Charon's obol

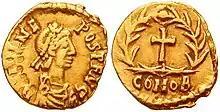
A "tremissis" of Julius Nepos with cross on reverse ("5th century")

In a late Roman-era burial in Douris, near Baalbek, Lebanon, the forehead, nose, and mouth of the deceased — a woman, in so far as skeletal remains can indicate — were covered with sheets of gold-leaf. She wore a wreath made from gold oak leaves, and her clothing had been sewn with gold-leaf ovals decorated with female faces. Several glass vessels were arranged at her feet, and her discoverers interpreted the bronze coin close to her head as an example of Charon's obol.